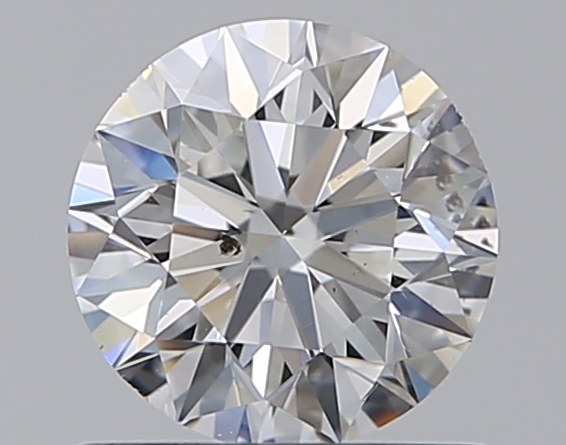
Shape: round
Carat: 0.7
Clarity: SI1
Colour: F
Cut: EX
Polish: EX
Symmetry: EX
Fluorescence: N
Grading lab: GIA
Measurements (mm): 5.62 x 5.66 x 3.55